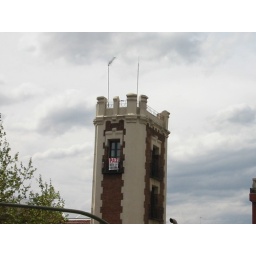
22 Protest sign on building in Madrid